Funicular

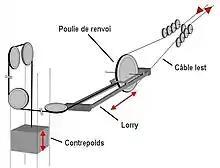
Bottom towrope

In some installations, the cars are also attached to a second cable – "bottom towrope" – which runs through a pulley at the bottom of the incline. In these designs, one of the pulleys must be designed as a tensioning wheel to avoid slack in the ropes. One advantage of such an installation is the fact that the weight of the rope is balanced between the carriages; therefore, the engine no longer needs to use any power to lift the cable itself. This practice is used on funiculars with slopes below 6%, funiculars using sledges instead of carriages, or any other case where it is not ensured that the descending car is always able to pull out the cable from the pulley in the station on the top of the incline. It is also used in systems where the engine room is located at the lower end of the track (such as the upper half of the Great Orme Tramway) – in such systems, the cable that runs through the top of the incline is still necessary to prevent the carriages from coasting down the incline.